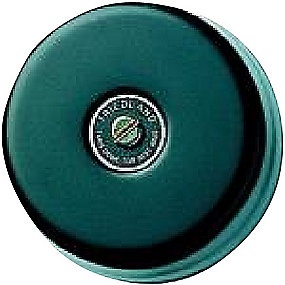
Dørklokke Friedland Underdome
Dørklokke Friedland Underdome fra VVS Hjørnet tilbyder kompakt, driftssikker signalering med lavt strømforbrug og 85 dB lydstyrke. Den opfylder danske installationskrav og er velegnet til både private boliger og erhverv, til nybyg og renovering.
Brand: VVS Hjørnet
Category: Home & Garden > Flood, Fire & Gas Safety > Fire Alarms